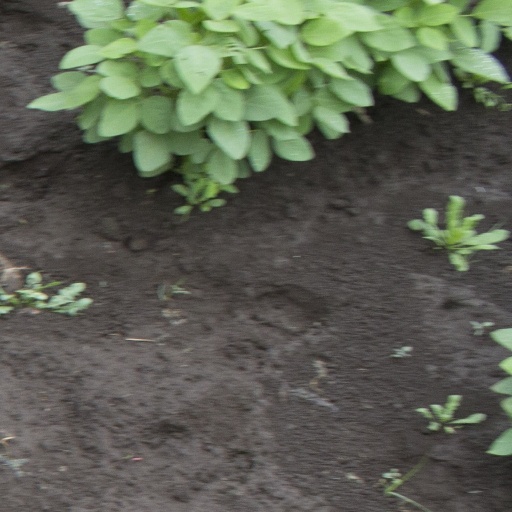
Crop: soybean